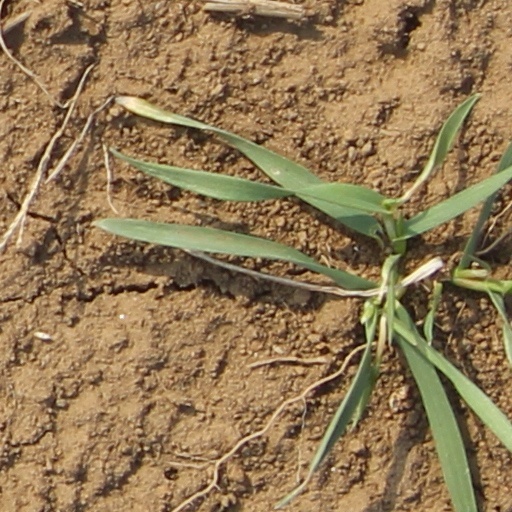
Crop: wheat